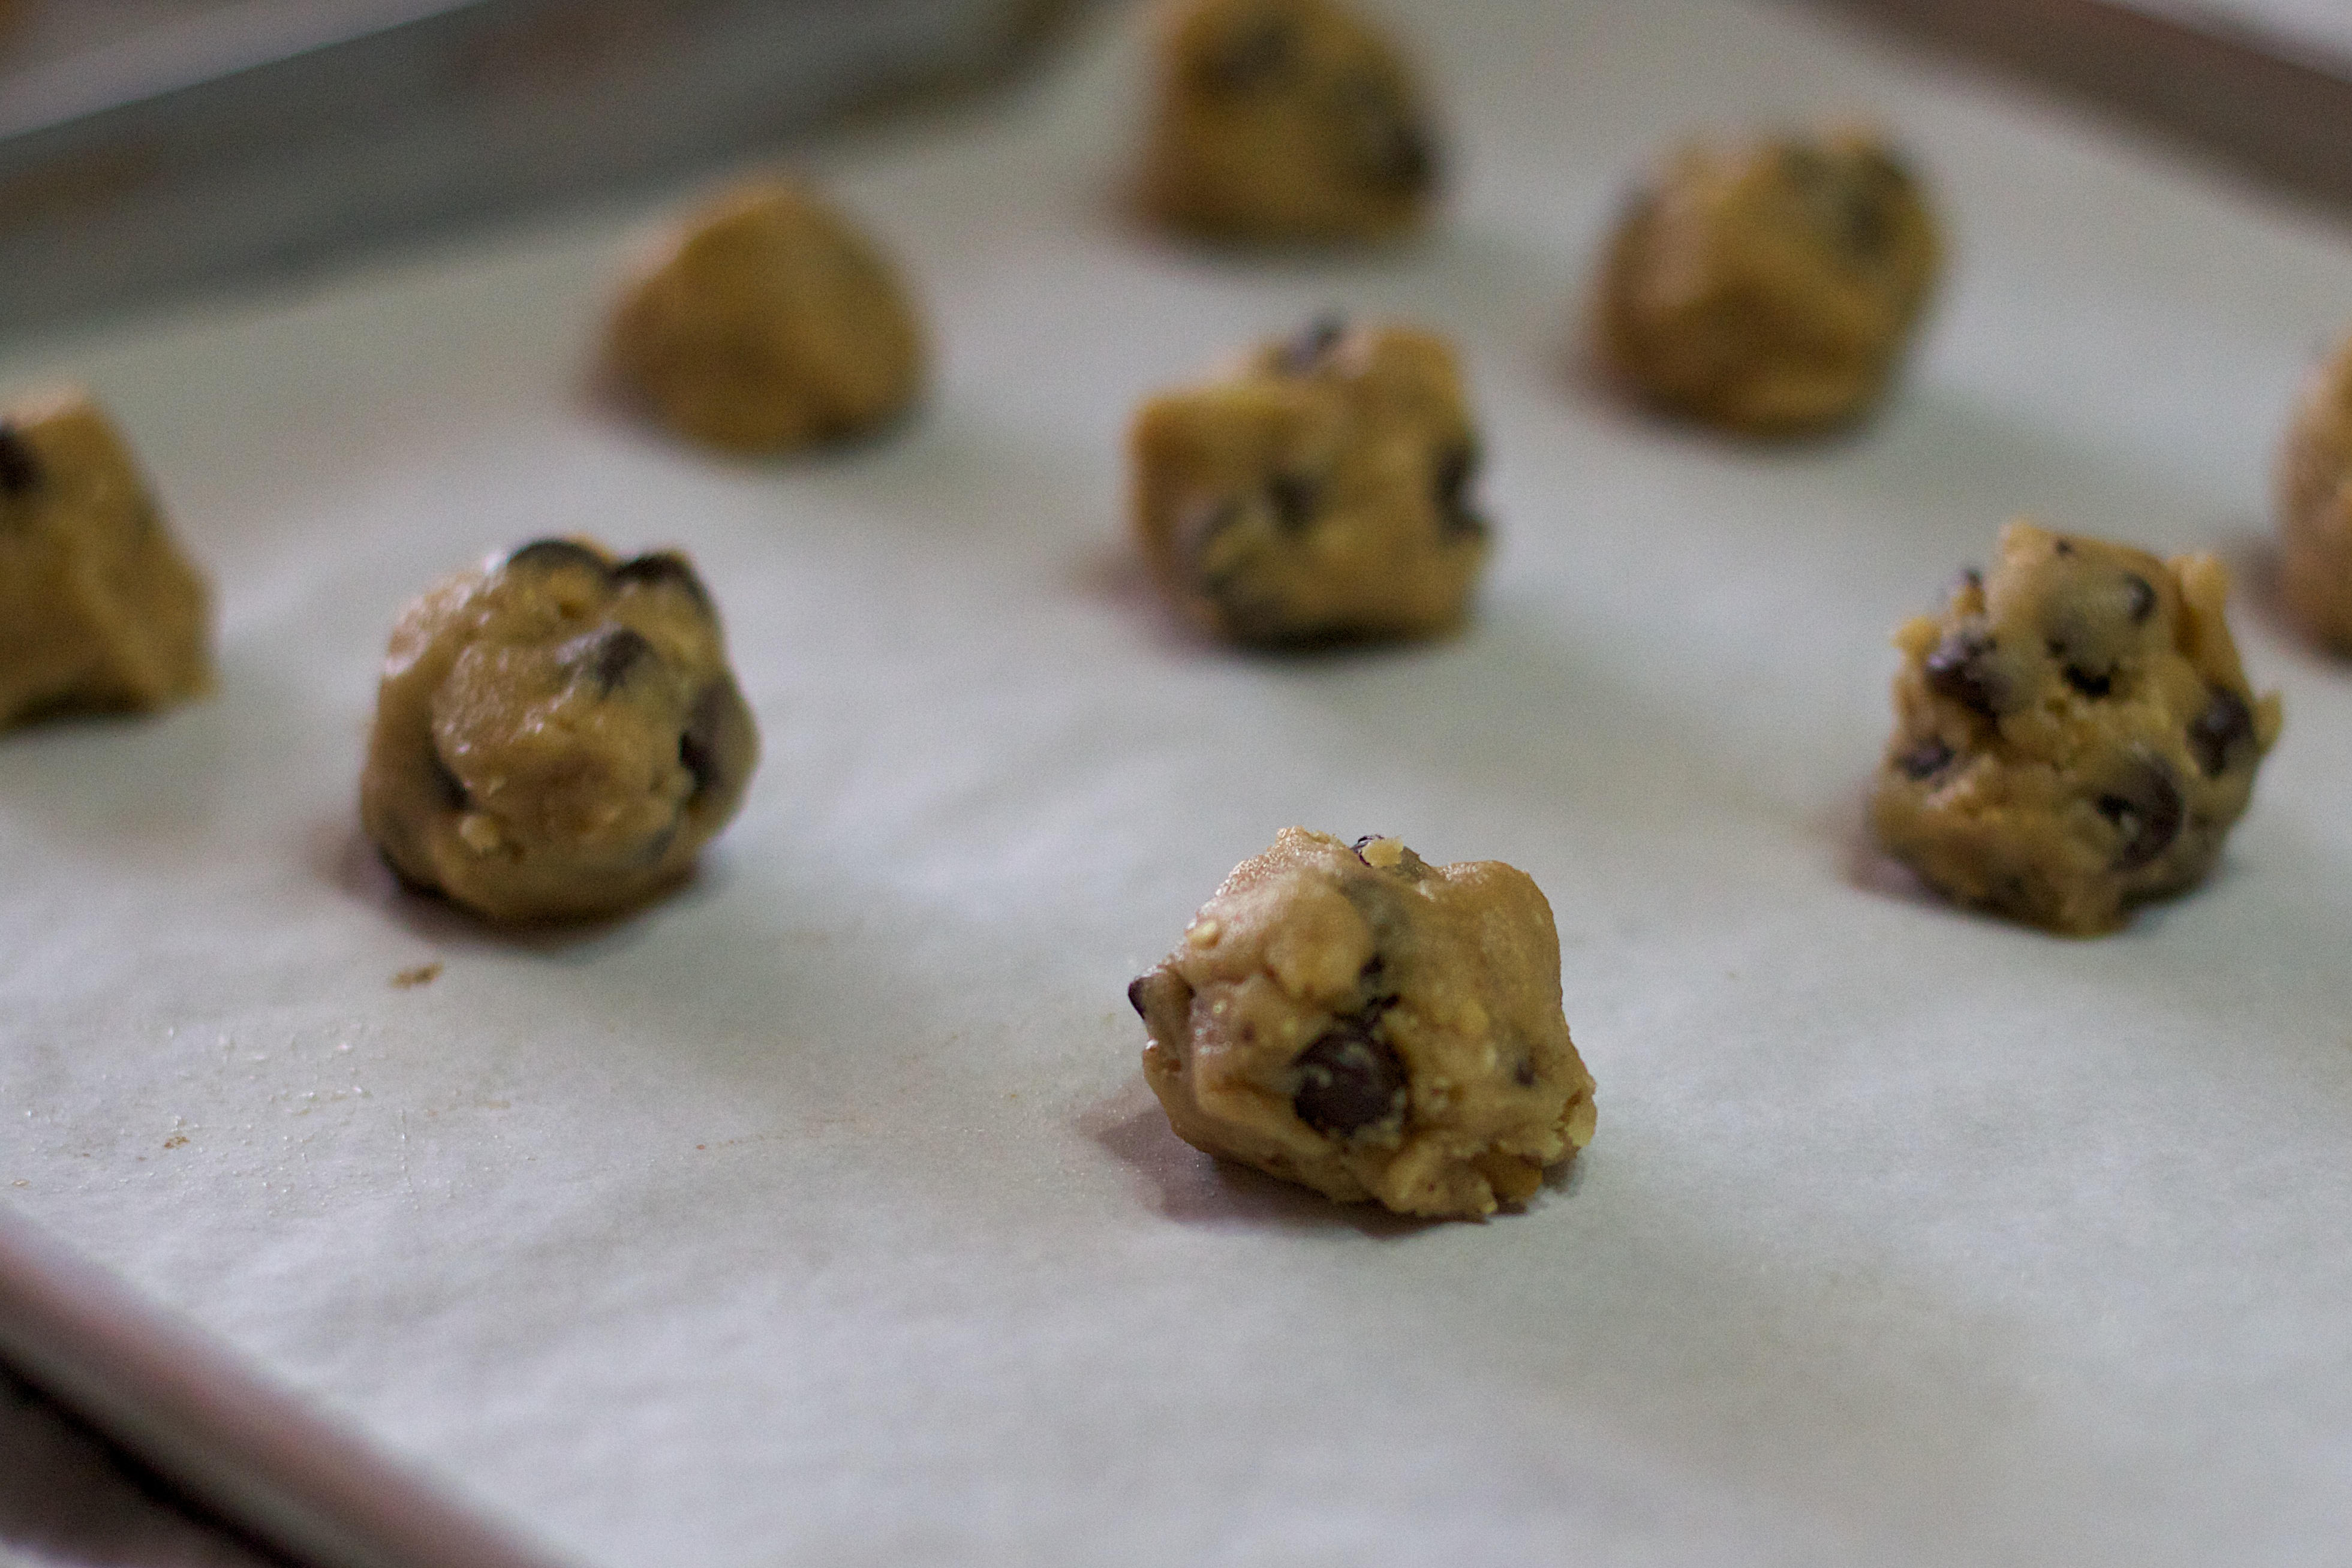
dish, meal, food, produce, breakfast, baking, cookie, dessert, cuisine, baked goods, praline, cookie dough, snack food, cookies and crackers